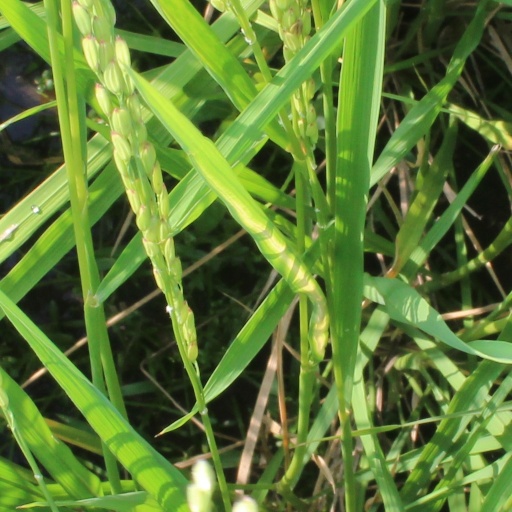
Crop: rice